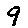
Label: 9